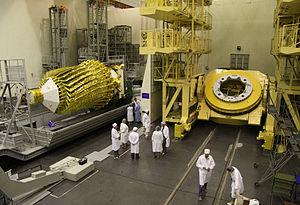
RadioAstron ou Spektr R est un radiotélescope spatial russe développé par le Centre spatial Astro rattaché à l'Institut de physique Lebedev et mis en orbite le 18 juillet 2011. Disposant d'une antenne de 10 mètres, il effectue des observations dans les fréquences comprises entre 330 MHz et 25 GHz et avec une résolution qui peut atteindre 7 microsecondes d'arc aux plus hautes fréquences.